Karni Mata, Udaipur

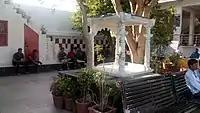
View of courtyard area of the temple.

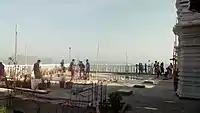
View of Side-roof area of the temple.

The Karni Mata Temple is located near the center of the Udaipur City. It is around 24 km away from Udaipur Airport, and just 4 km from Udaipur City railway station and Udaipur City Bus Depot. Visitors can also take local Tongas, auto-rickshaws and taxis to reach Doodh Talai.